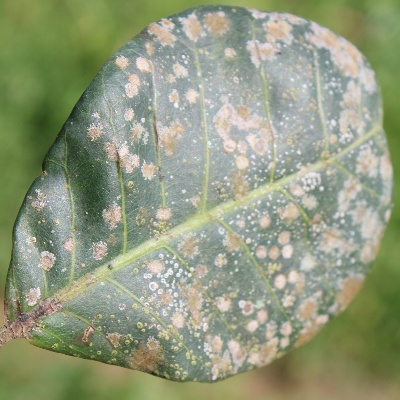
Crop: Cashew
Condition: red rust